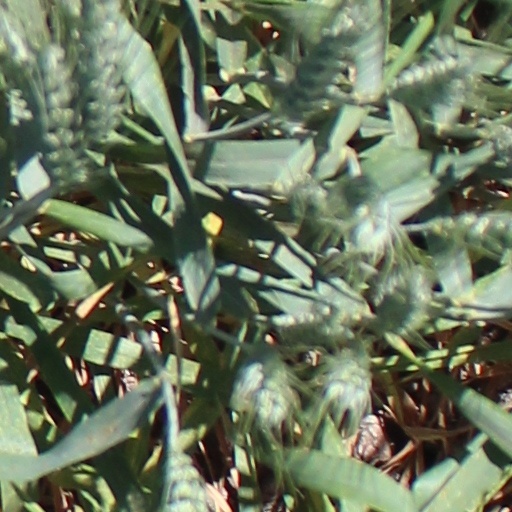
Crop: wheat